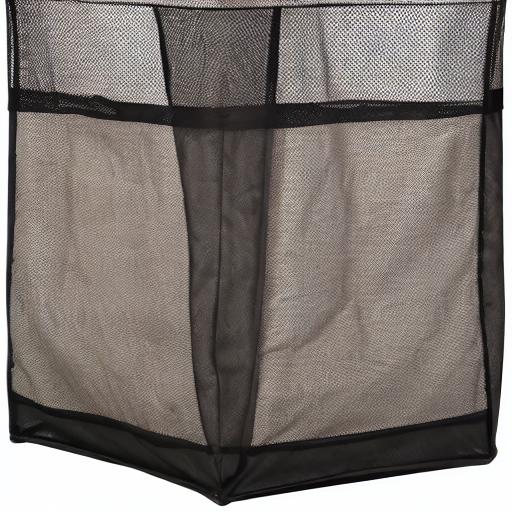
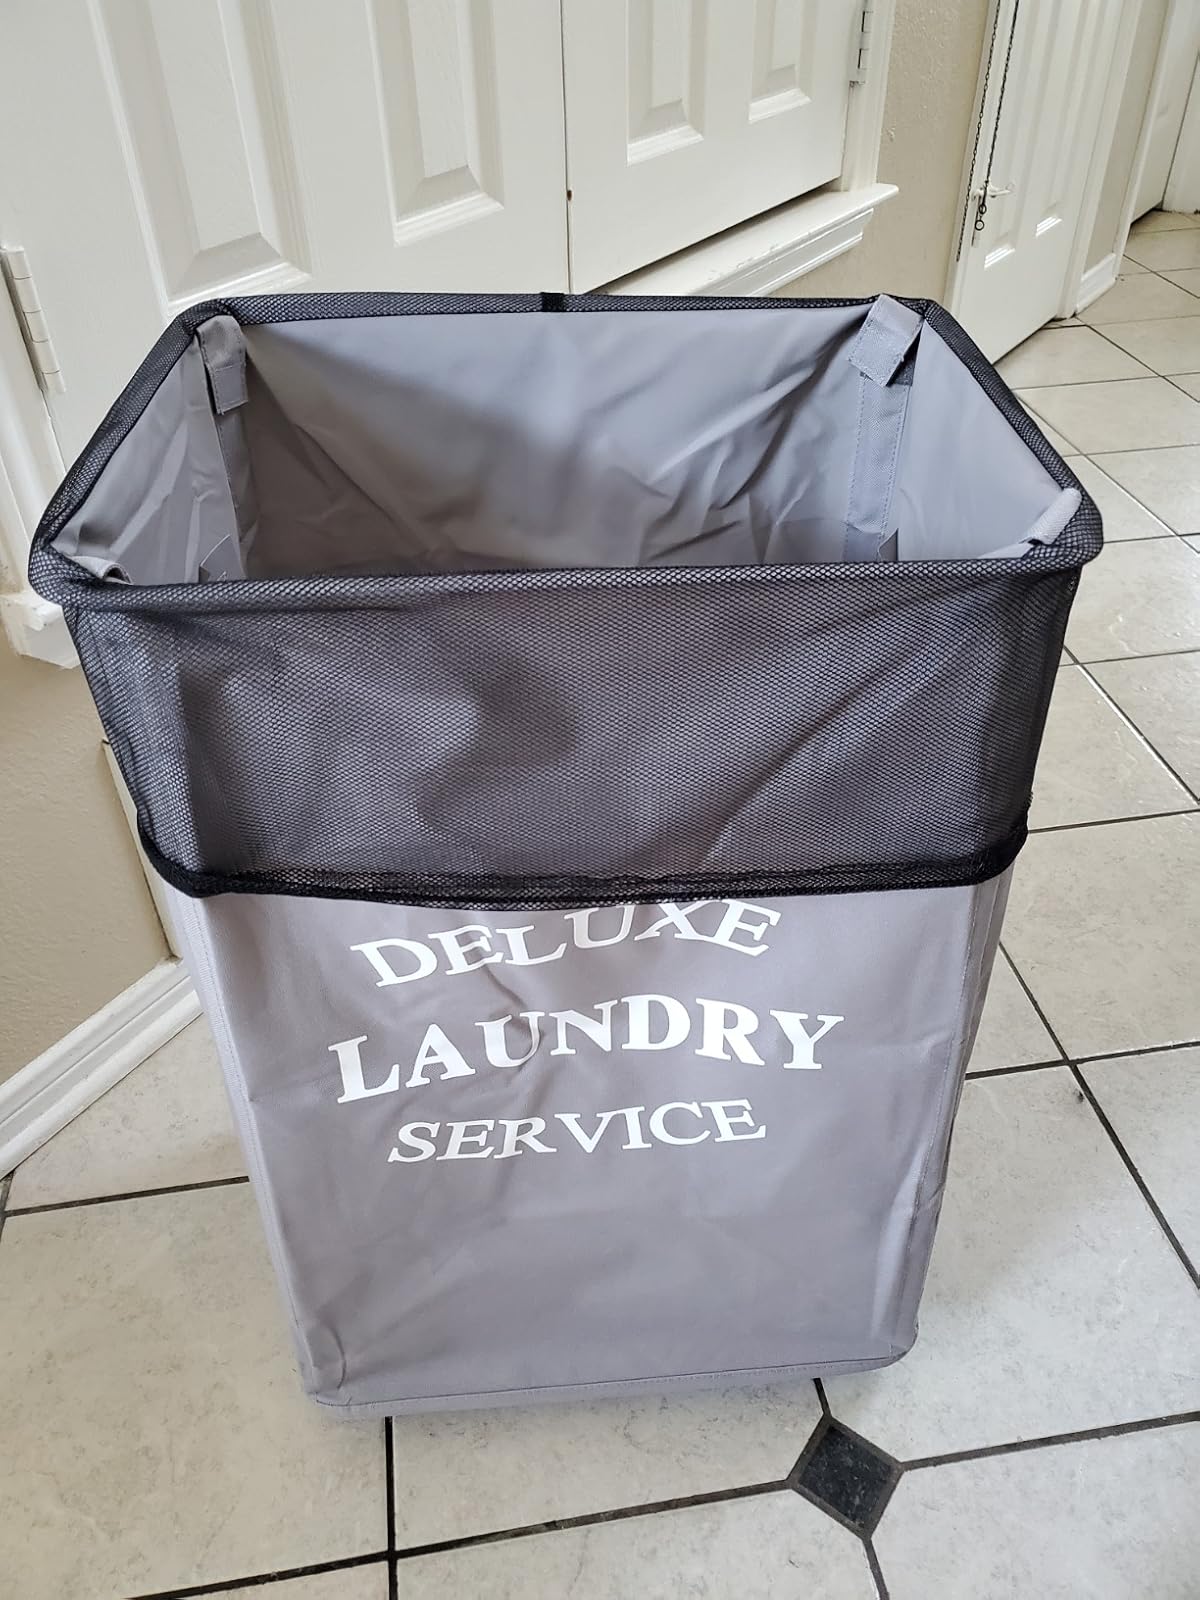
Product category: items_hamper
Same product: no